Downtown Spokane

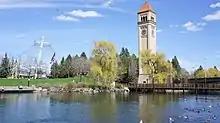
The Great Northern clock tower and U.S. Pavilion in Riverfront Park

Riverfront Park is a park just north of Downtown Spokane. Also located in Riverside, the park is the site of some of Spokane's largest events. The park has views of the Spokane Falls, and holds a number of civic attractions, including a Skyride that is a rebuilt gondola that carries visitors across the falls from high above the river gorge, a 5-story IMAX theater, and a small amusement park (which is converted into an ice-skating rink during the winter months) with numerous rides and concessions. The park is host to a full schedule of family entertainment and events such as the Bloomsday Post-Race Celebration, Hoopfest, Spokane Music Festival, Pig-Out in the Park, Restaurant Fair, Pow Wow, First Night Spokane, plus many outdoor concerts and other community activities. The Park also includes a hand-carved carousel created in 1909 by Charles I. D. Looff as a wedding present for his daughter. The carousel still operates in Riverfront Park, where riders can participate in an old-time ring toss. The carousel continues to offer a free ride to the rider who grabs the brass ring. Riverfront Park extends to the north bank of the river where the North Bank park features an ice age floods themed playground, Hoopfest basketball courts, the Skate and Wheels Park, and a climbing boulder as well as the Howard Street Promenade which showcases ample views of the Spokane falls and other water features (some man-made) of the Spokane River.